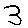
Label: 3